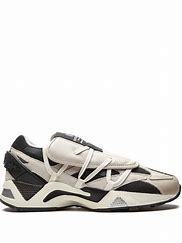
Brand: Reebok
Model: Aztrek